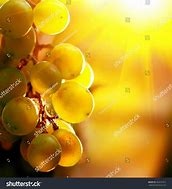
Label: grape